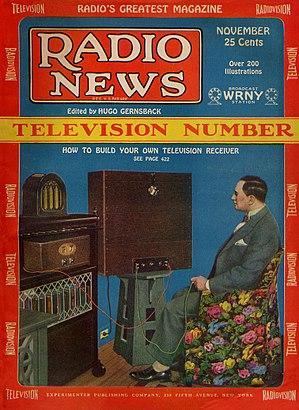
Hugo Gernsback, né le 16 août 1884 à Bonnevoie, une localité de l'ancienne commune d'Hollerich au Luxembourg et mort le 19 août 1967 à New York, est un romancier de science-fiction et homme de presse américain.